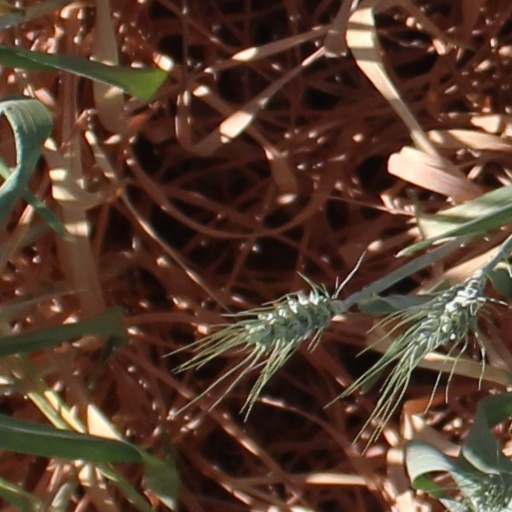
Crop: wheat